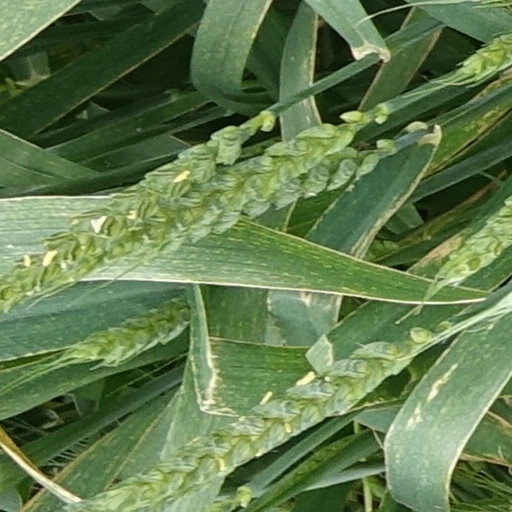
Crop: wheat